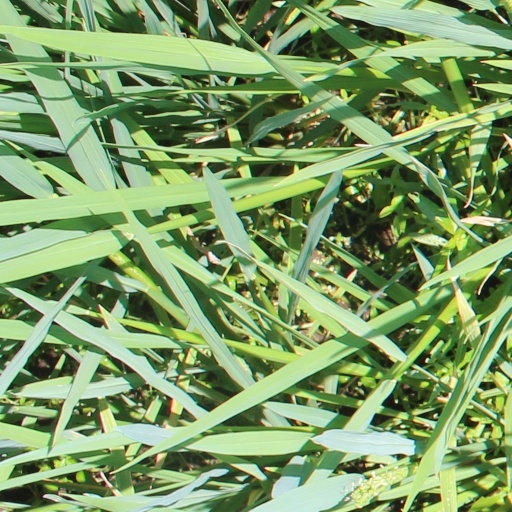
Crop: rice